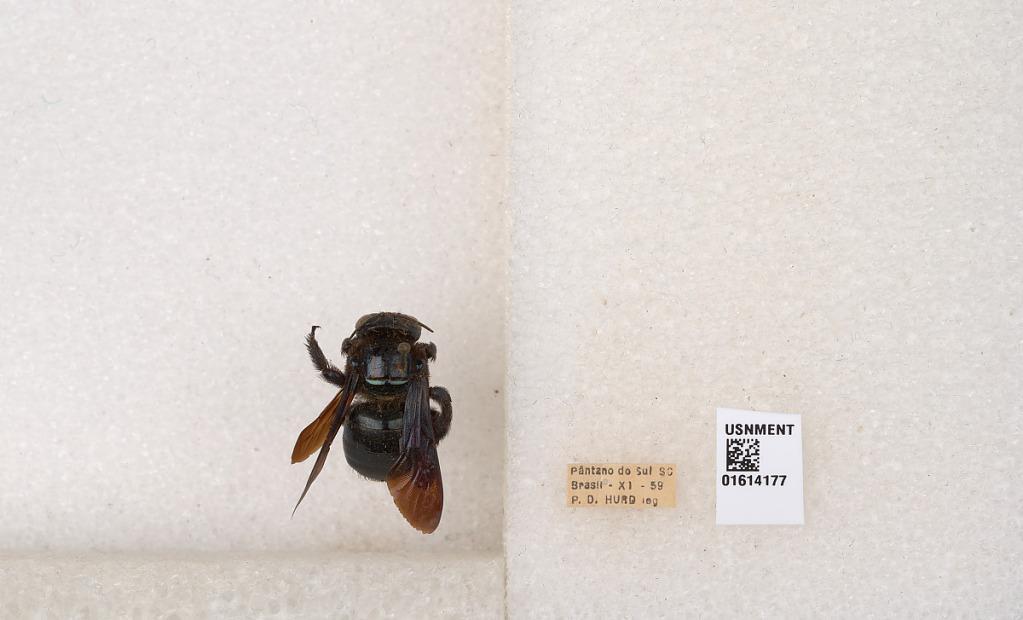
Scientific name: Xylocopa (Schonnherria) macrops Lepeletier
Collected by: P. Hurd
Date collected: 1959-11-1
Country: Brazil
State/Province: Santa Catarina
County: Florianopolis
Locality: Pantano do Sul